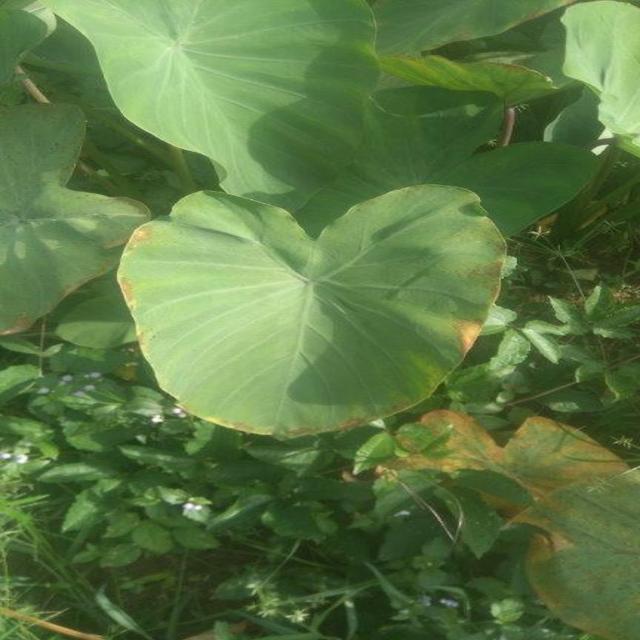
Label: Early_Blight